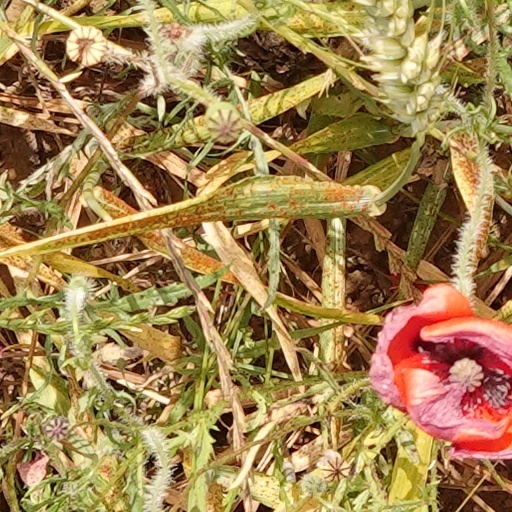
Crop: wheat